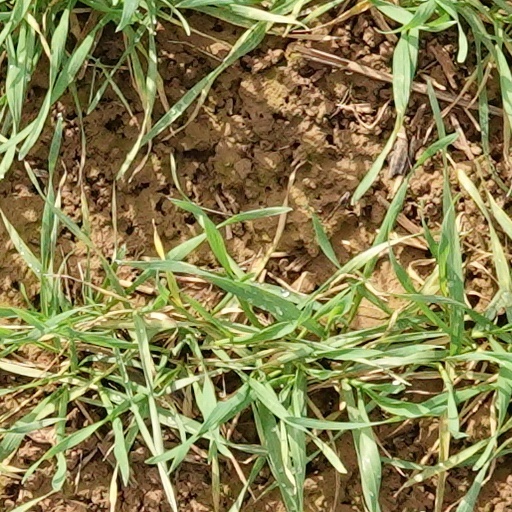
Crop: wheat